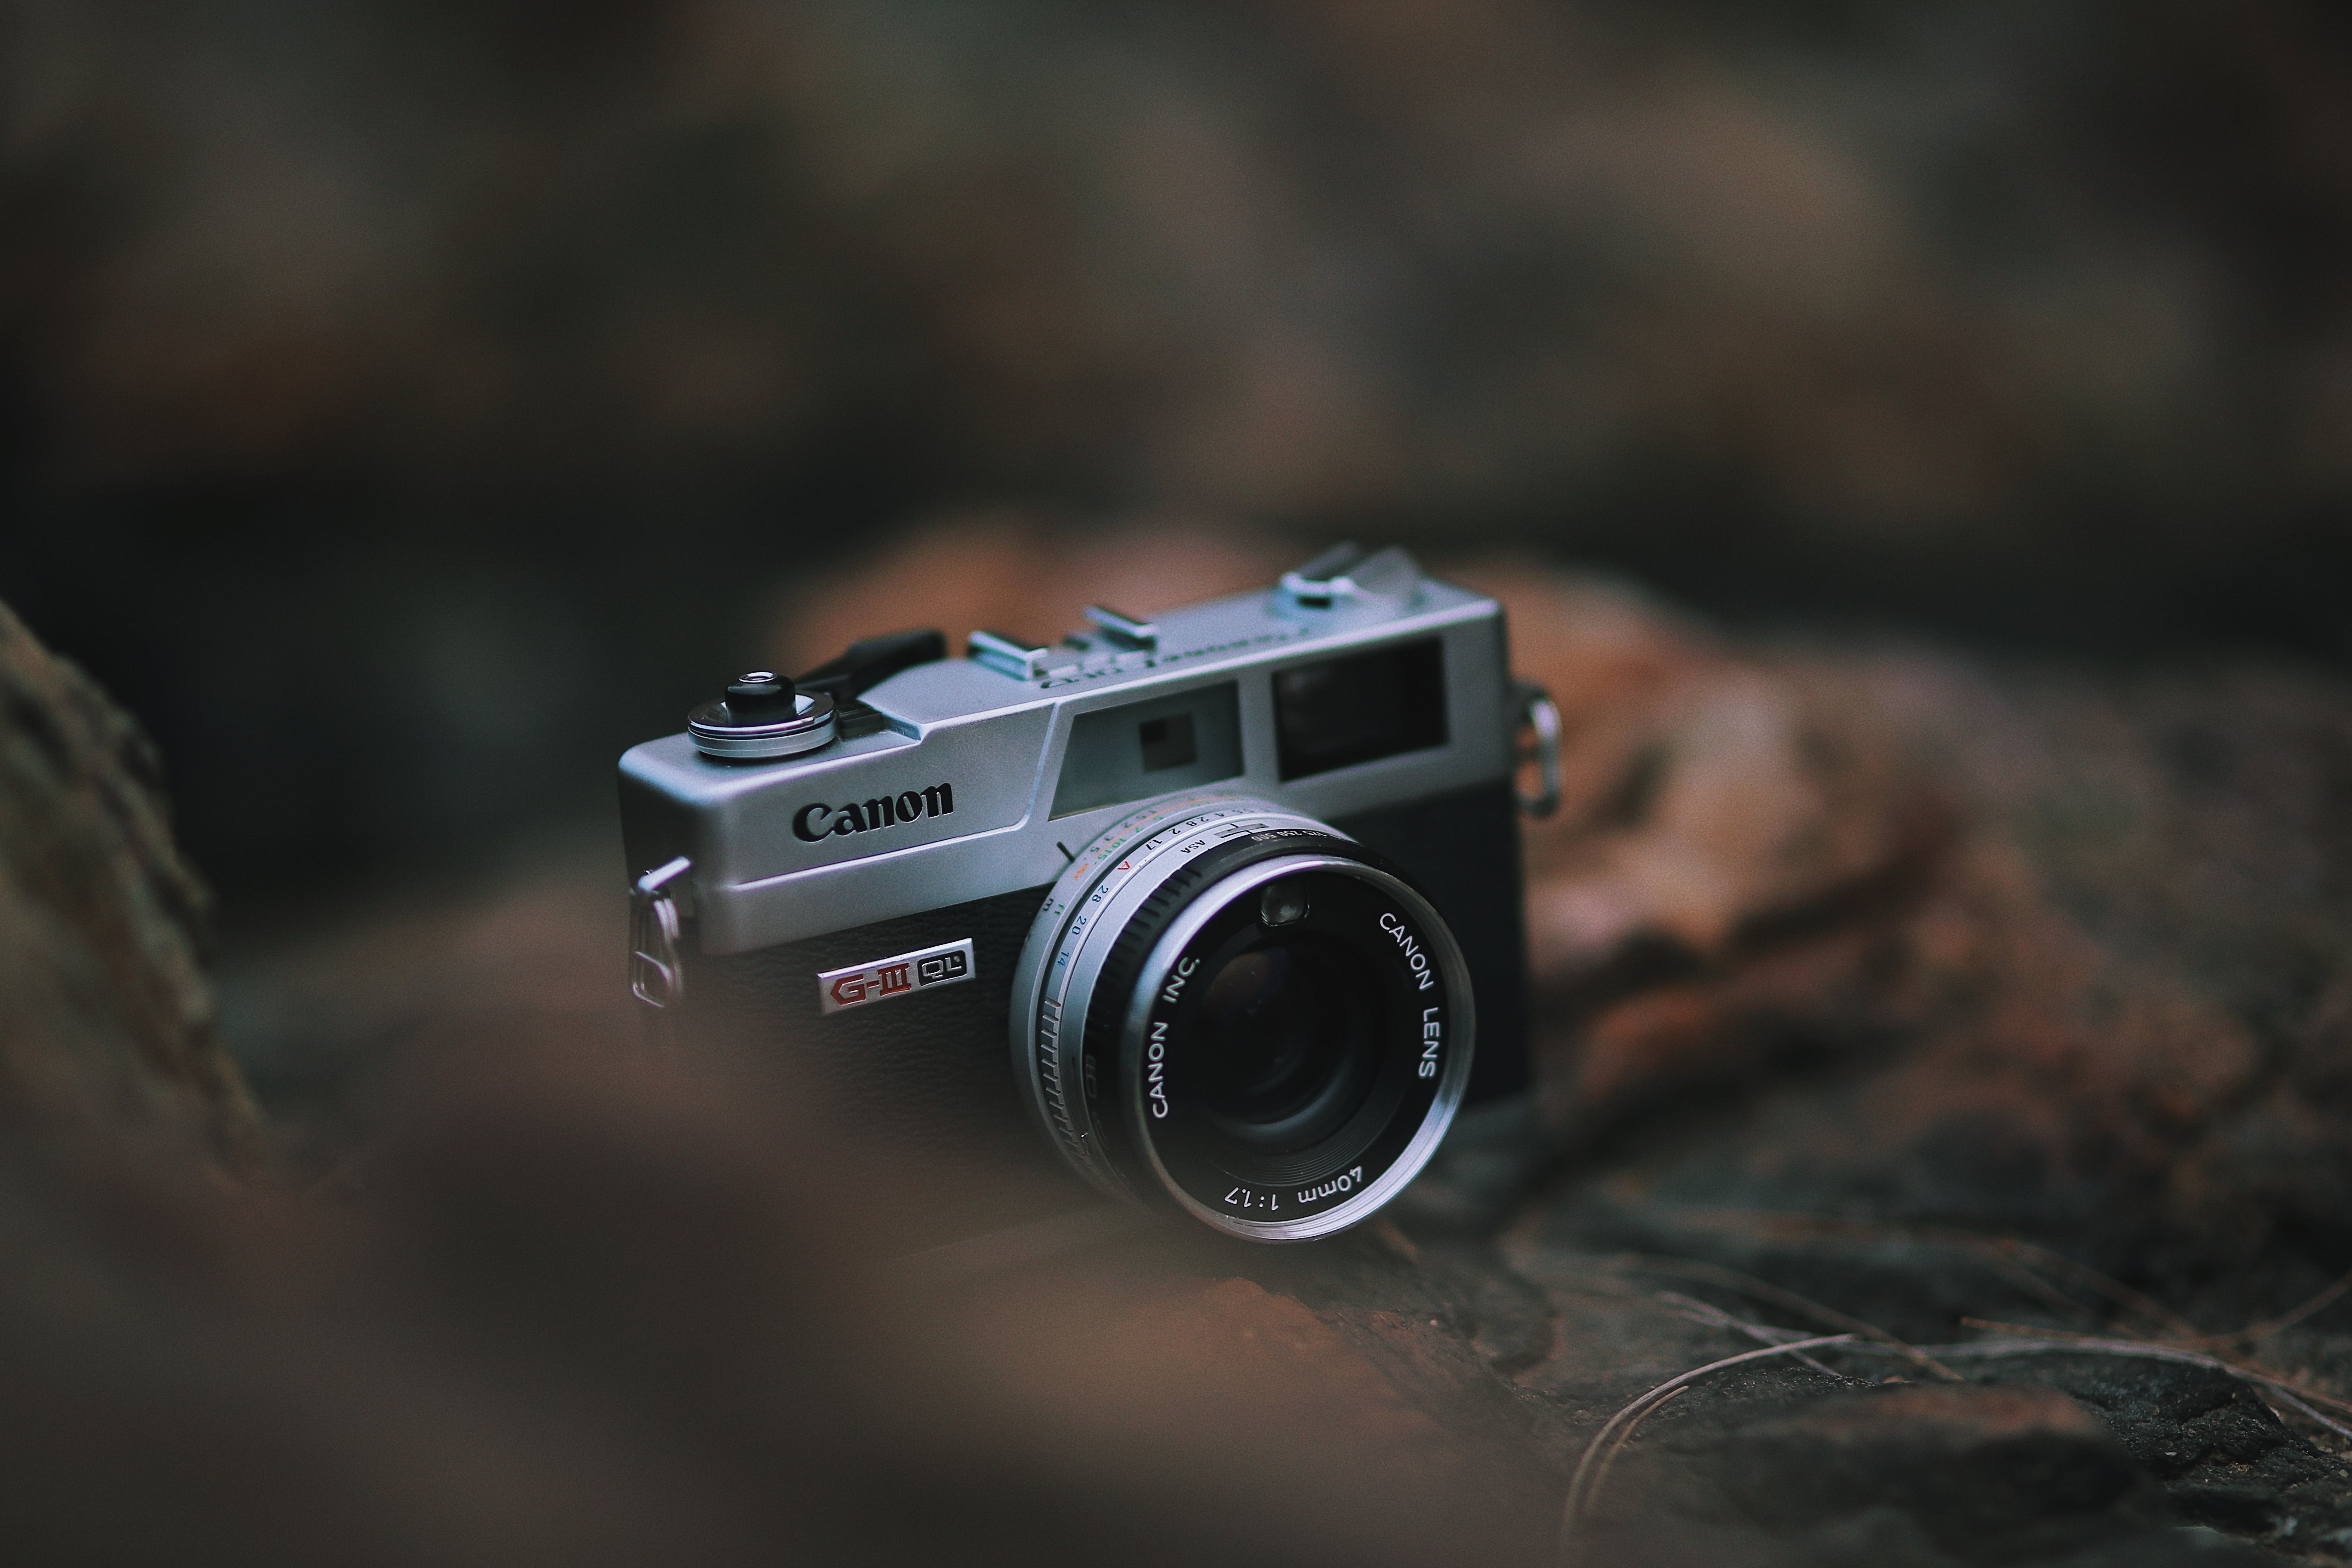
camera, reflex camera, Point and shoot camera, digital camera, mirrorless interchangeable lens camera, camera lens, flash photography, single lens reflex camera, lens, camera accessory, cameras optics, film camera, gadget, digital slr, optical instrument, macro photography, circle, transparency, plastic, metal, font, still life photography, flash, shutter